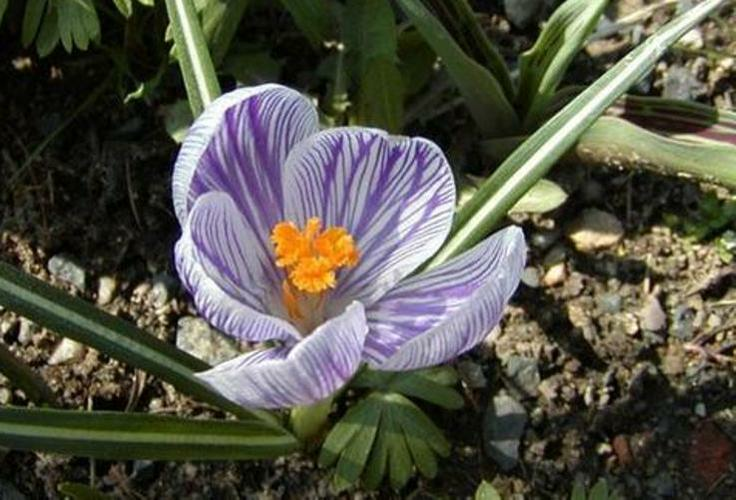
Flower: spring crocus